Eucalyptus pilligaensis

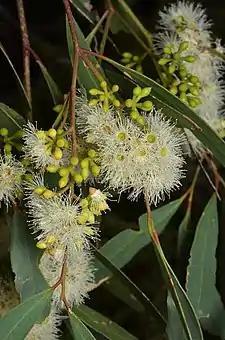
flower buds and flowers

Eucalyptus pilligaensis, commonly known as the Pilliga box or narrow-leaved box, is a species of eucalypt native to eastern Australia.